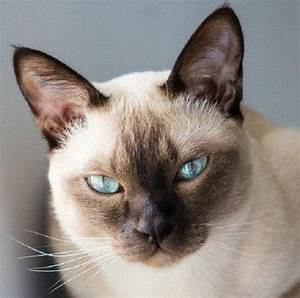
Label: gatto